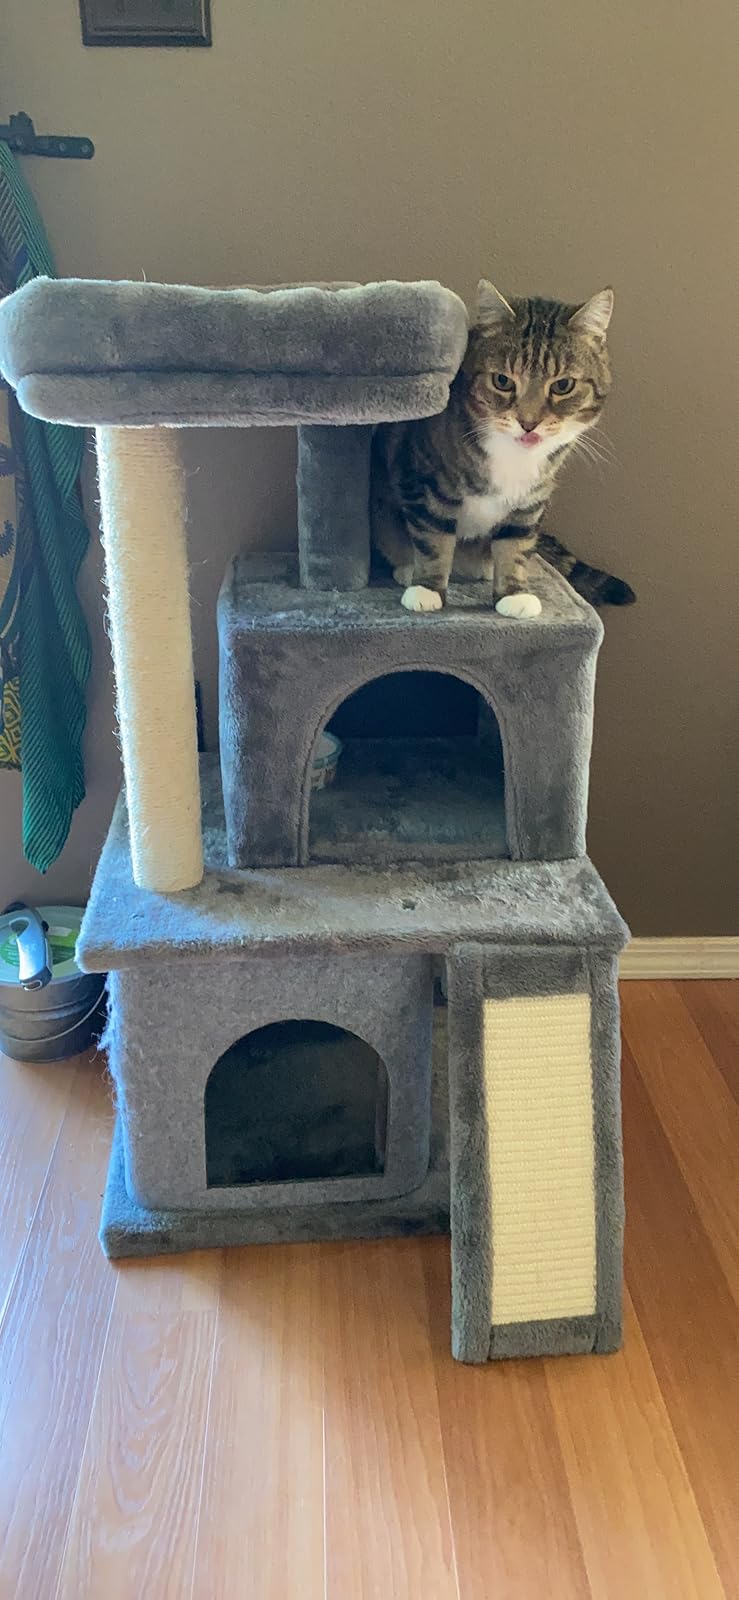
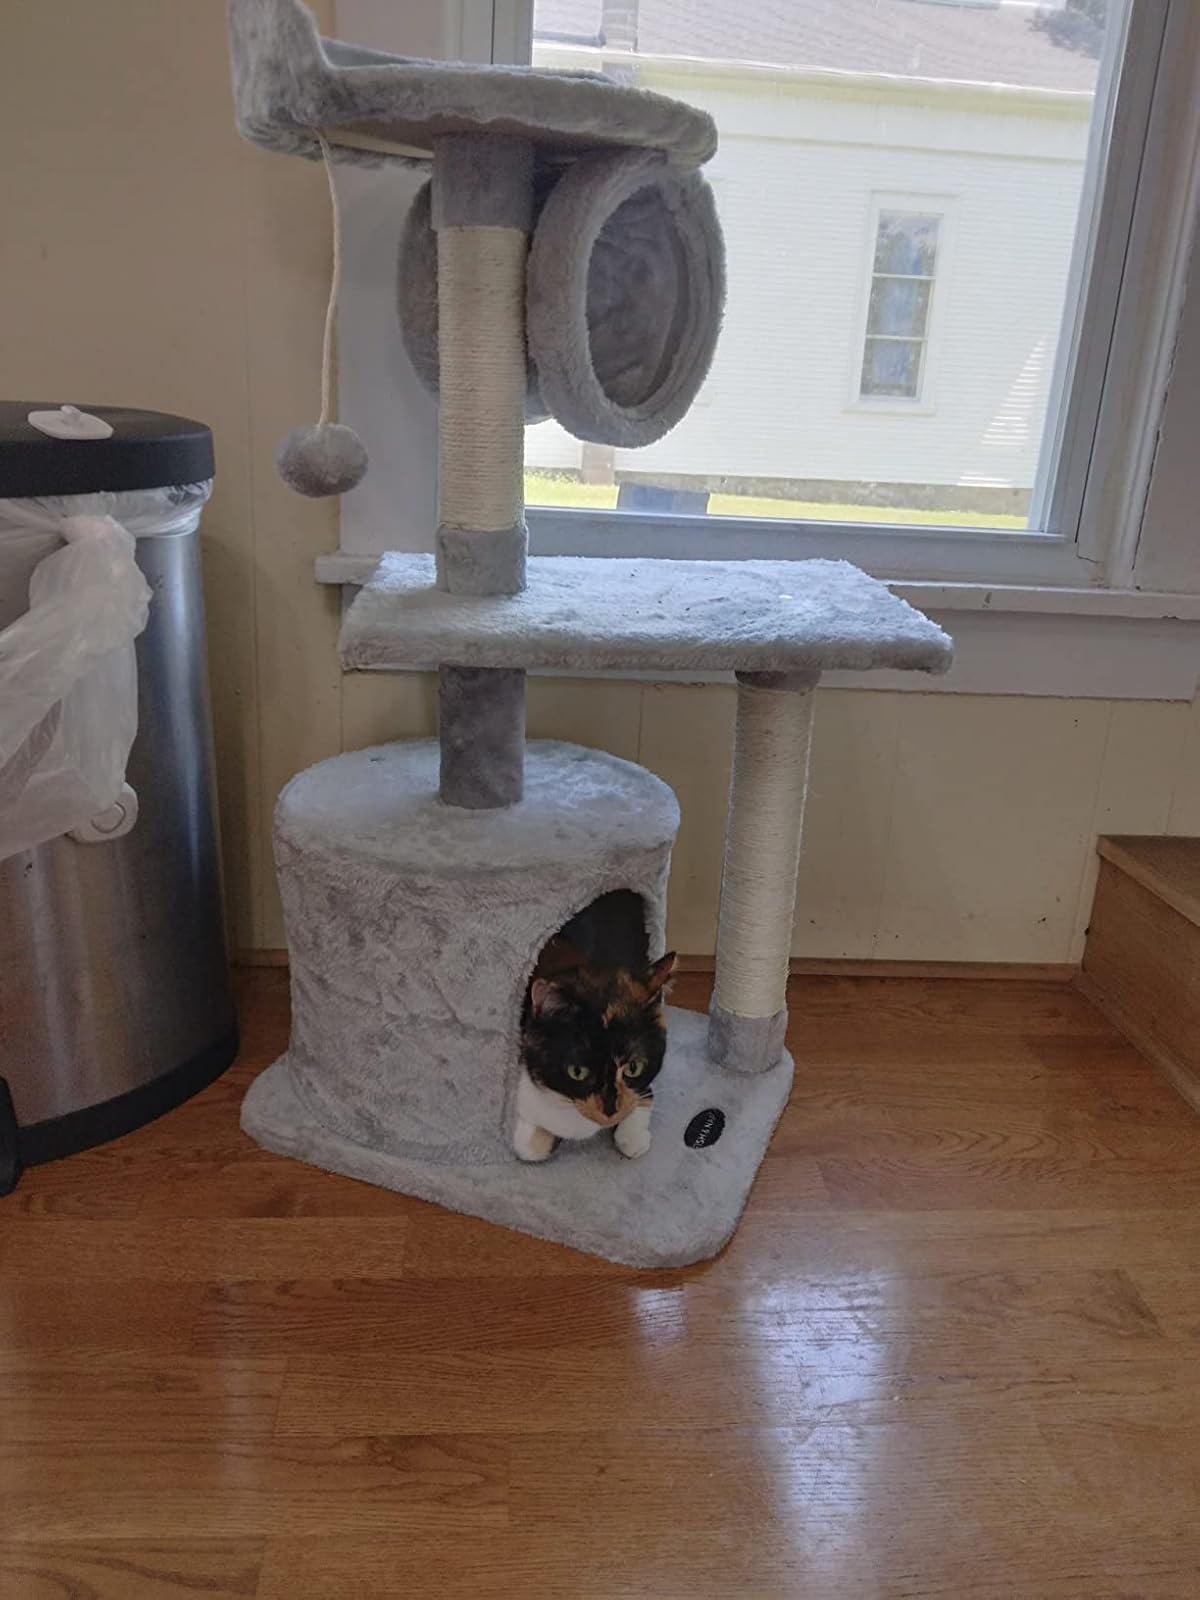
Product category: items_cat tree
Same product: no